Norwegian campaign

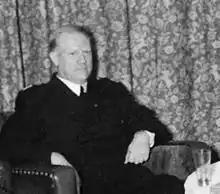
Vidkun Quisling in 1942. His name would become synonymous with "traitor".

The German high command originally thought that having Norway remain neutral was in its interest. As long as the Allies did not enter Norwegian waters, there would be safe passage for merchant vessels transporting ore via Norwegian coastal waters to Germany.